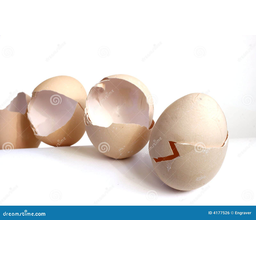
Label: eggshells